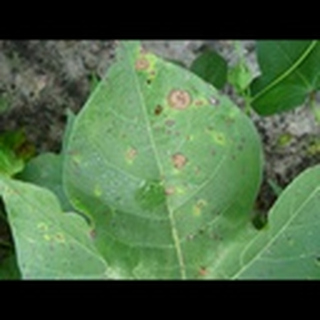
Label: cotton_target_spot